Burlington (department store)

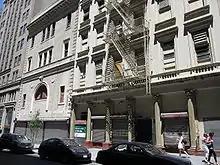
The old Burlington Coat Factory on 45 Park Place in New York. After the September 11, 2001 attacks, it was planned to be replaced by the unrelated controversial Park51. A 43-story residential tower was constructed instead.

In 1972, Henrietta Milstein (born Haas) convinced her husband Monroe to purchase a former factory outlet in Burlington, New Jersey, for $675,050, using money she had saved from her job as a librarian for most of the $75,000 down payment.